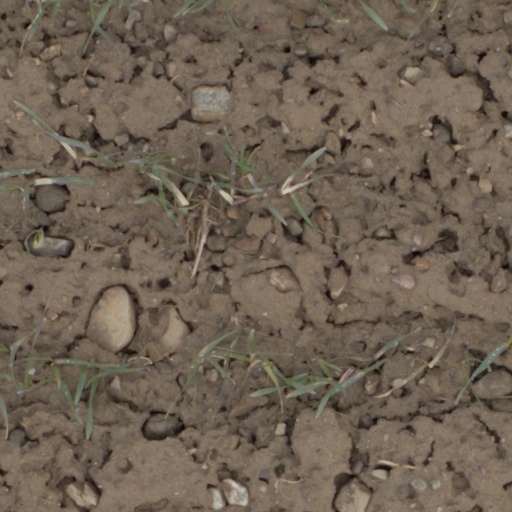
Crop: wheat